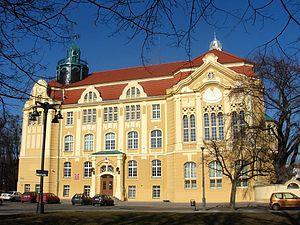
L’université Casimir-le-Grand de Bydgoszcz est un établissement public d'enseignement supérieur et de recherche de Bydgoszcz, qui a le statut d'université depuis 2005.